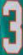
Number: 3